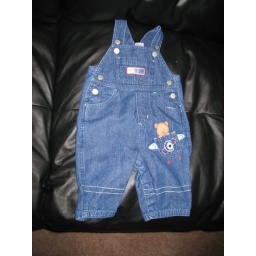
Cute overalls with bear in airplane design. Size 3-6 months. $5